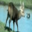
Label: deer